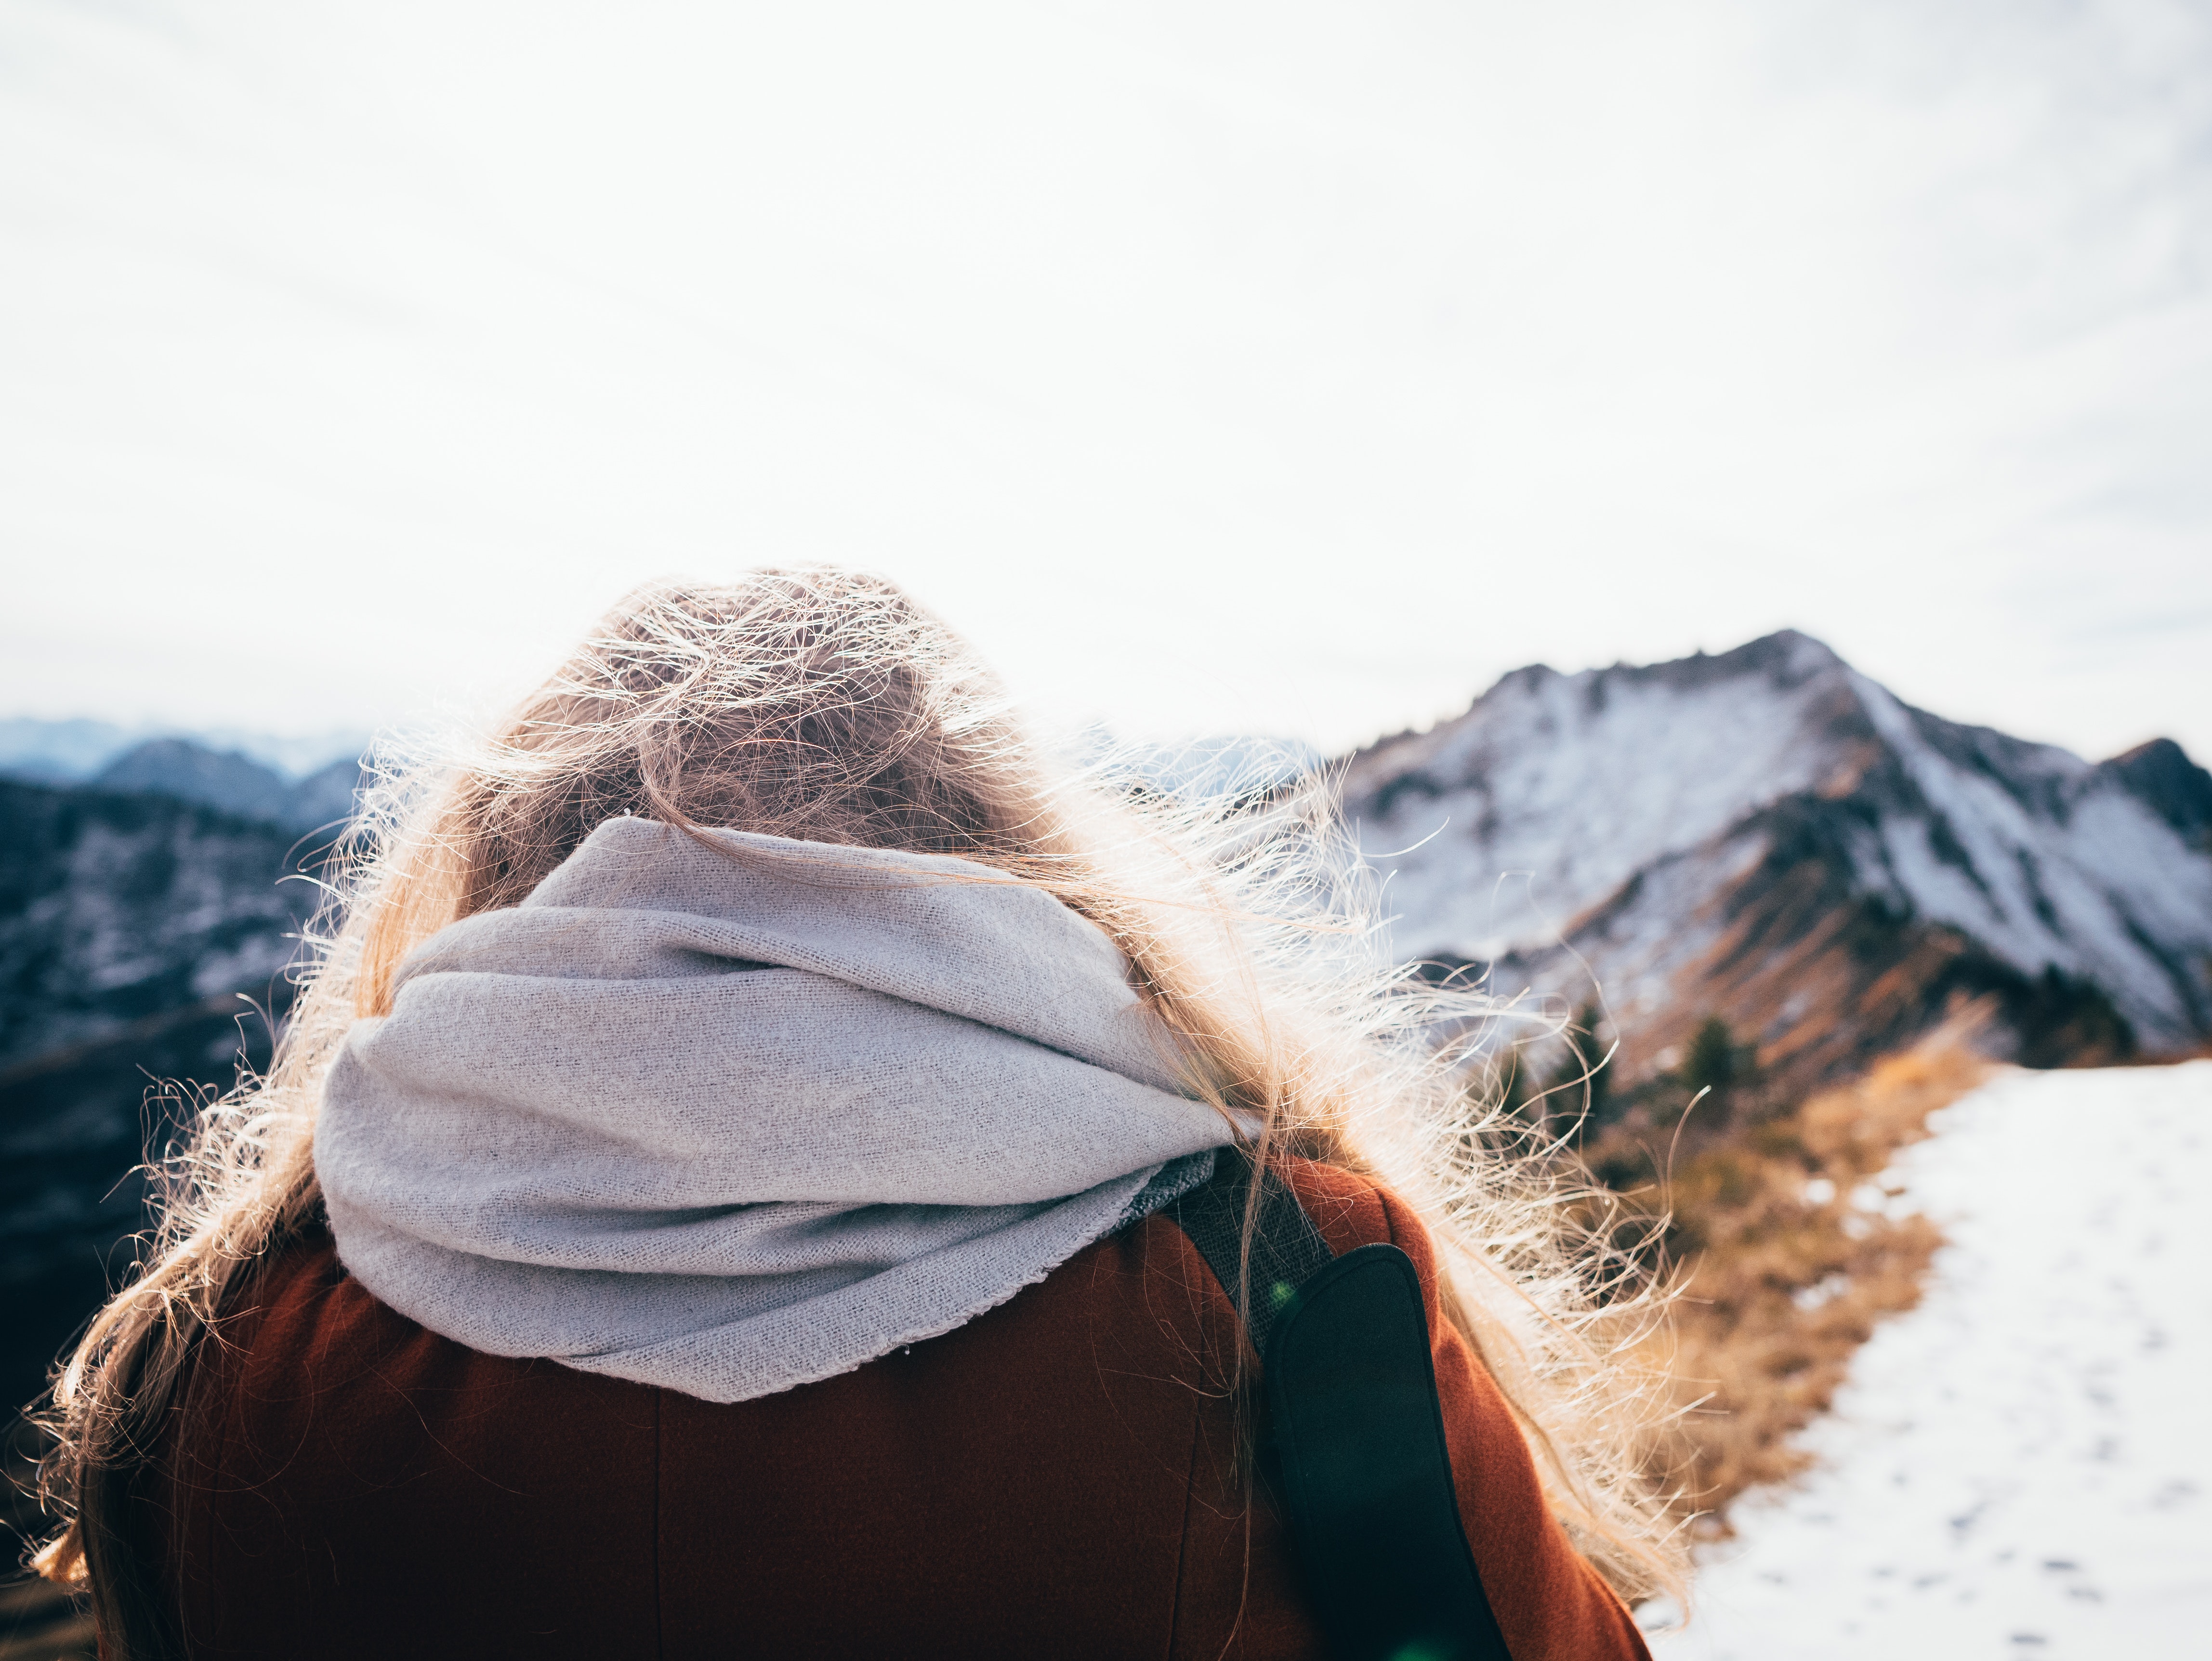
hair, winter, snow, sky, shoulder, outerwear, photography, cool, tree, mountain, fur, textile, sunlight, long hair, brown hair, vacation, freezing, jacket, cloud, beanie, happy, hood, cap